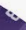
Number: 8